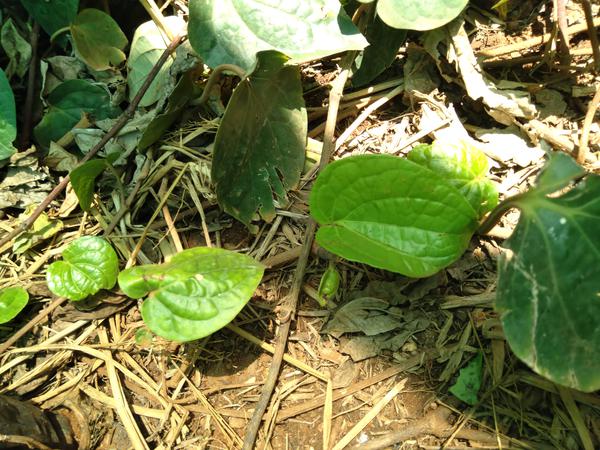
Plant: Betel